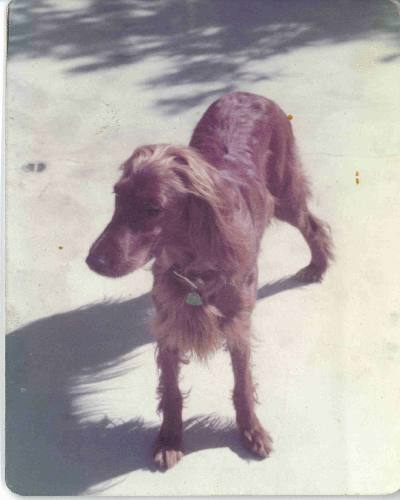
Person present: No